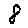
Label: 8